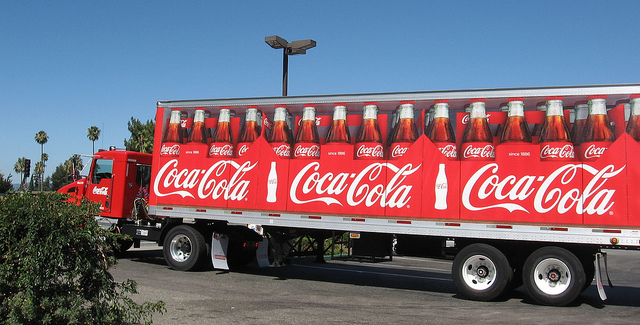
A large Coca-Cola truck driving in a parking lot.

A Coca-Cola truck parked in a parking lot.

a red white and black truck some lights and a bush

a large truck riding down the road next to a lamp post

A Coca Cola truck traveling down the road.